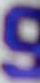
Number: 9